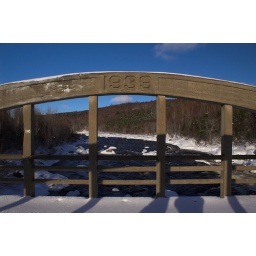
Old road bridge in Pipers Hole Park in Swift Current, Newfoundland